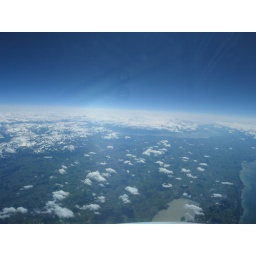
In the forground lake of Biel and lake of Neuchatel and the magnific Lake of Geneva in the background... home seet home...